Chapin Memorial Church

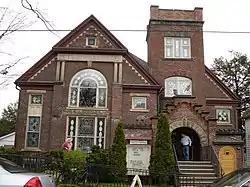
Chapin Memorial Church, April 2010

Chapin Memorial Church is a historic Universalist church at 12 Ford Avenue in Oneonta, Otsego County, New York. It was built in 1894 and is a one and a half-story brick building on a tall, cut stone foundation. The facade consists of two parts: the main body of the church and the engaged three stage tower and entrance bay. It is characterized by an eclectic design that combines features characteristic of the Romanesque, Gothic Revival, and Queen Anne styles.